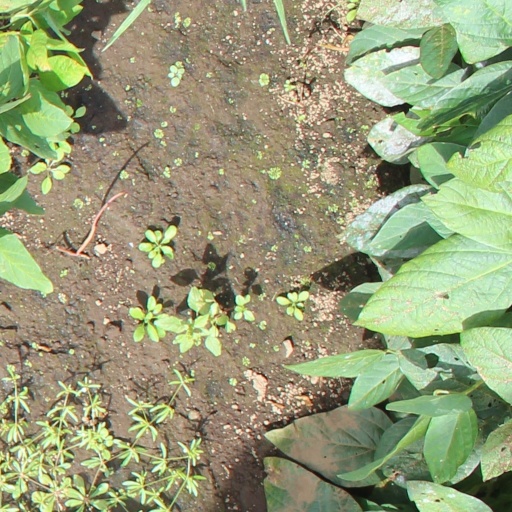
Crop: soybean